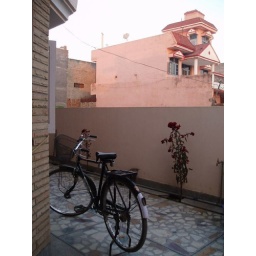
a hero bike outside the house we stayed at in Phagwara